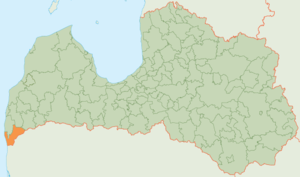
Rucava est un novads de Lettonie, situé dans la région de Kurzeme. En 2013, sa population est de 1 911 habitants.